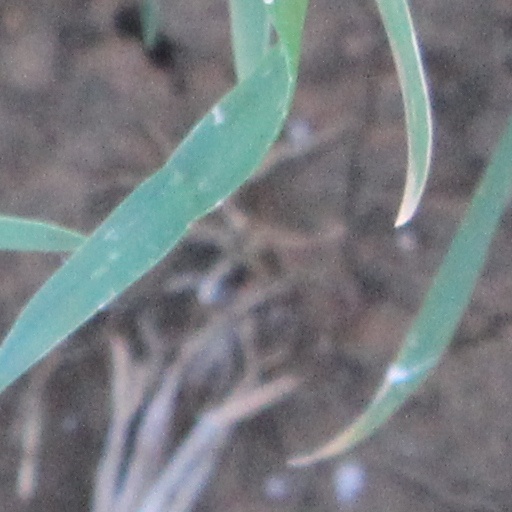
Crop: wheat